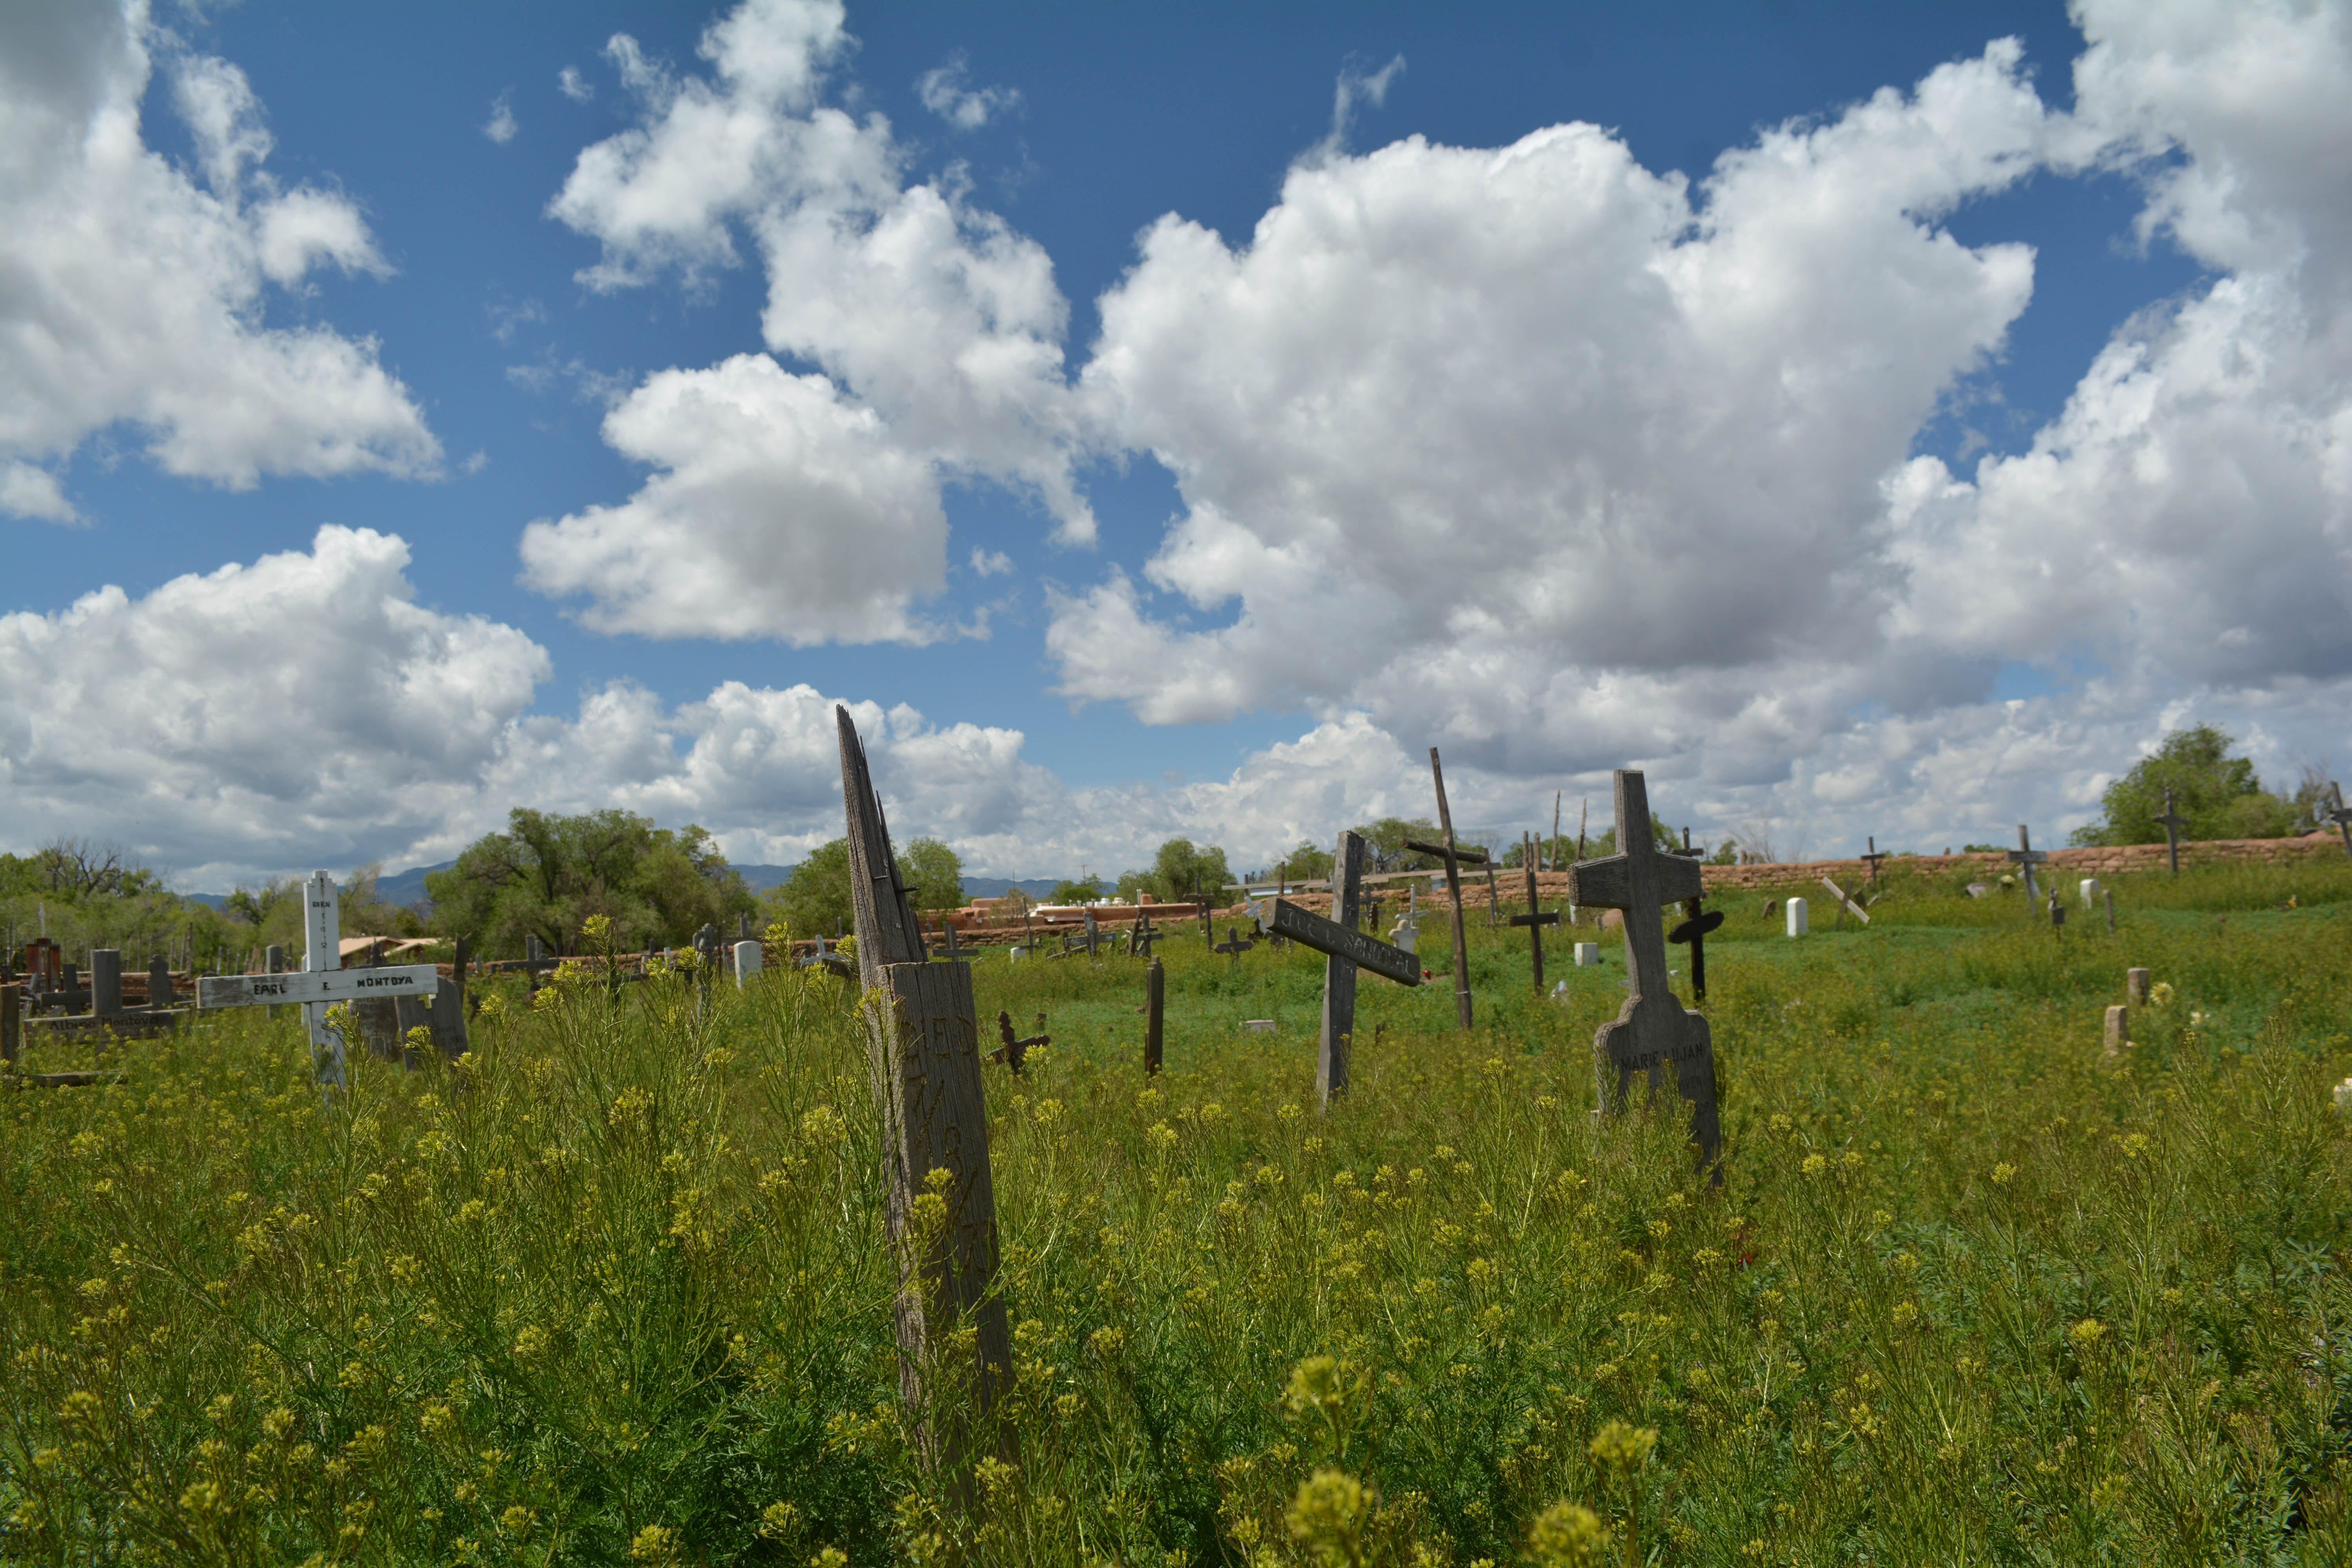
landscape, tree, grass, horizon, cloud, plant, sky, vineyard, field, farm, meadow, prairie, hill, flower, crop, pasture, cemetery, agriculture, plain, grassland, mexico, new, santafe, truchas, northernnewmexico, pueblosantafe, ecosystem, rural area, grass family